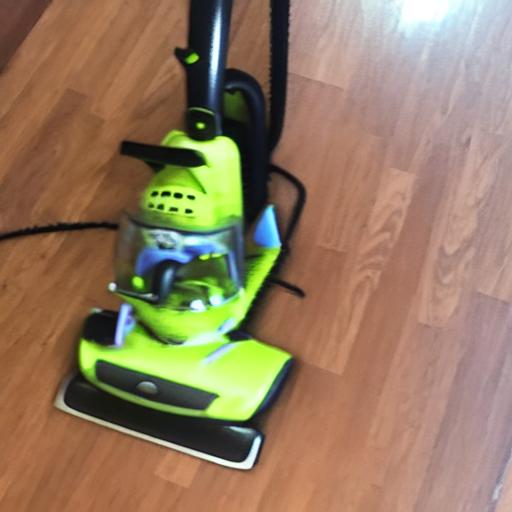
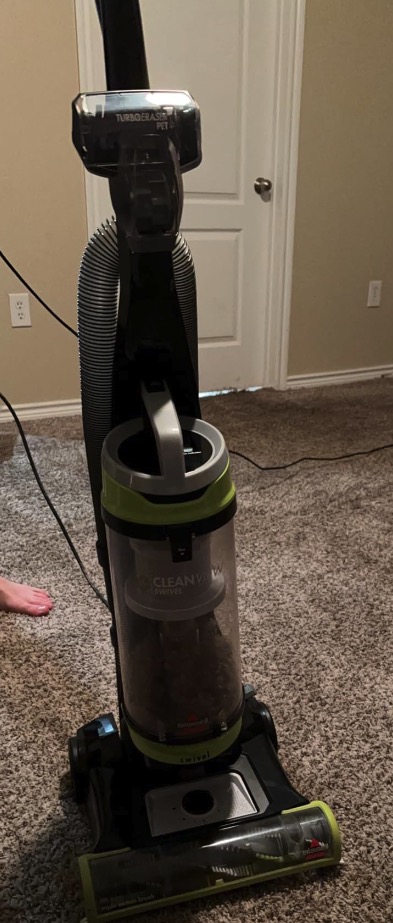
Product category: items_vacuum
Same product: no